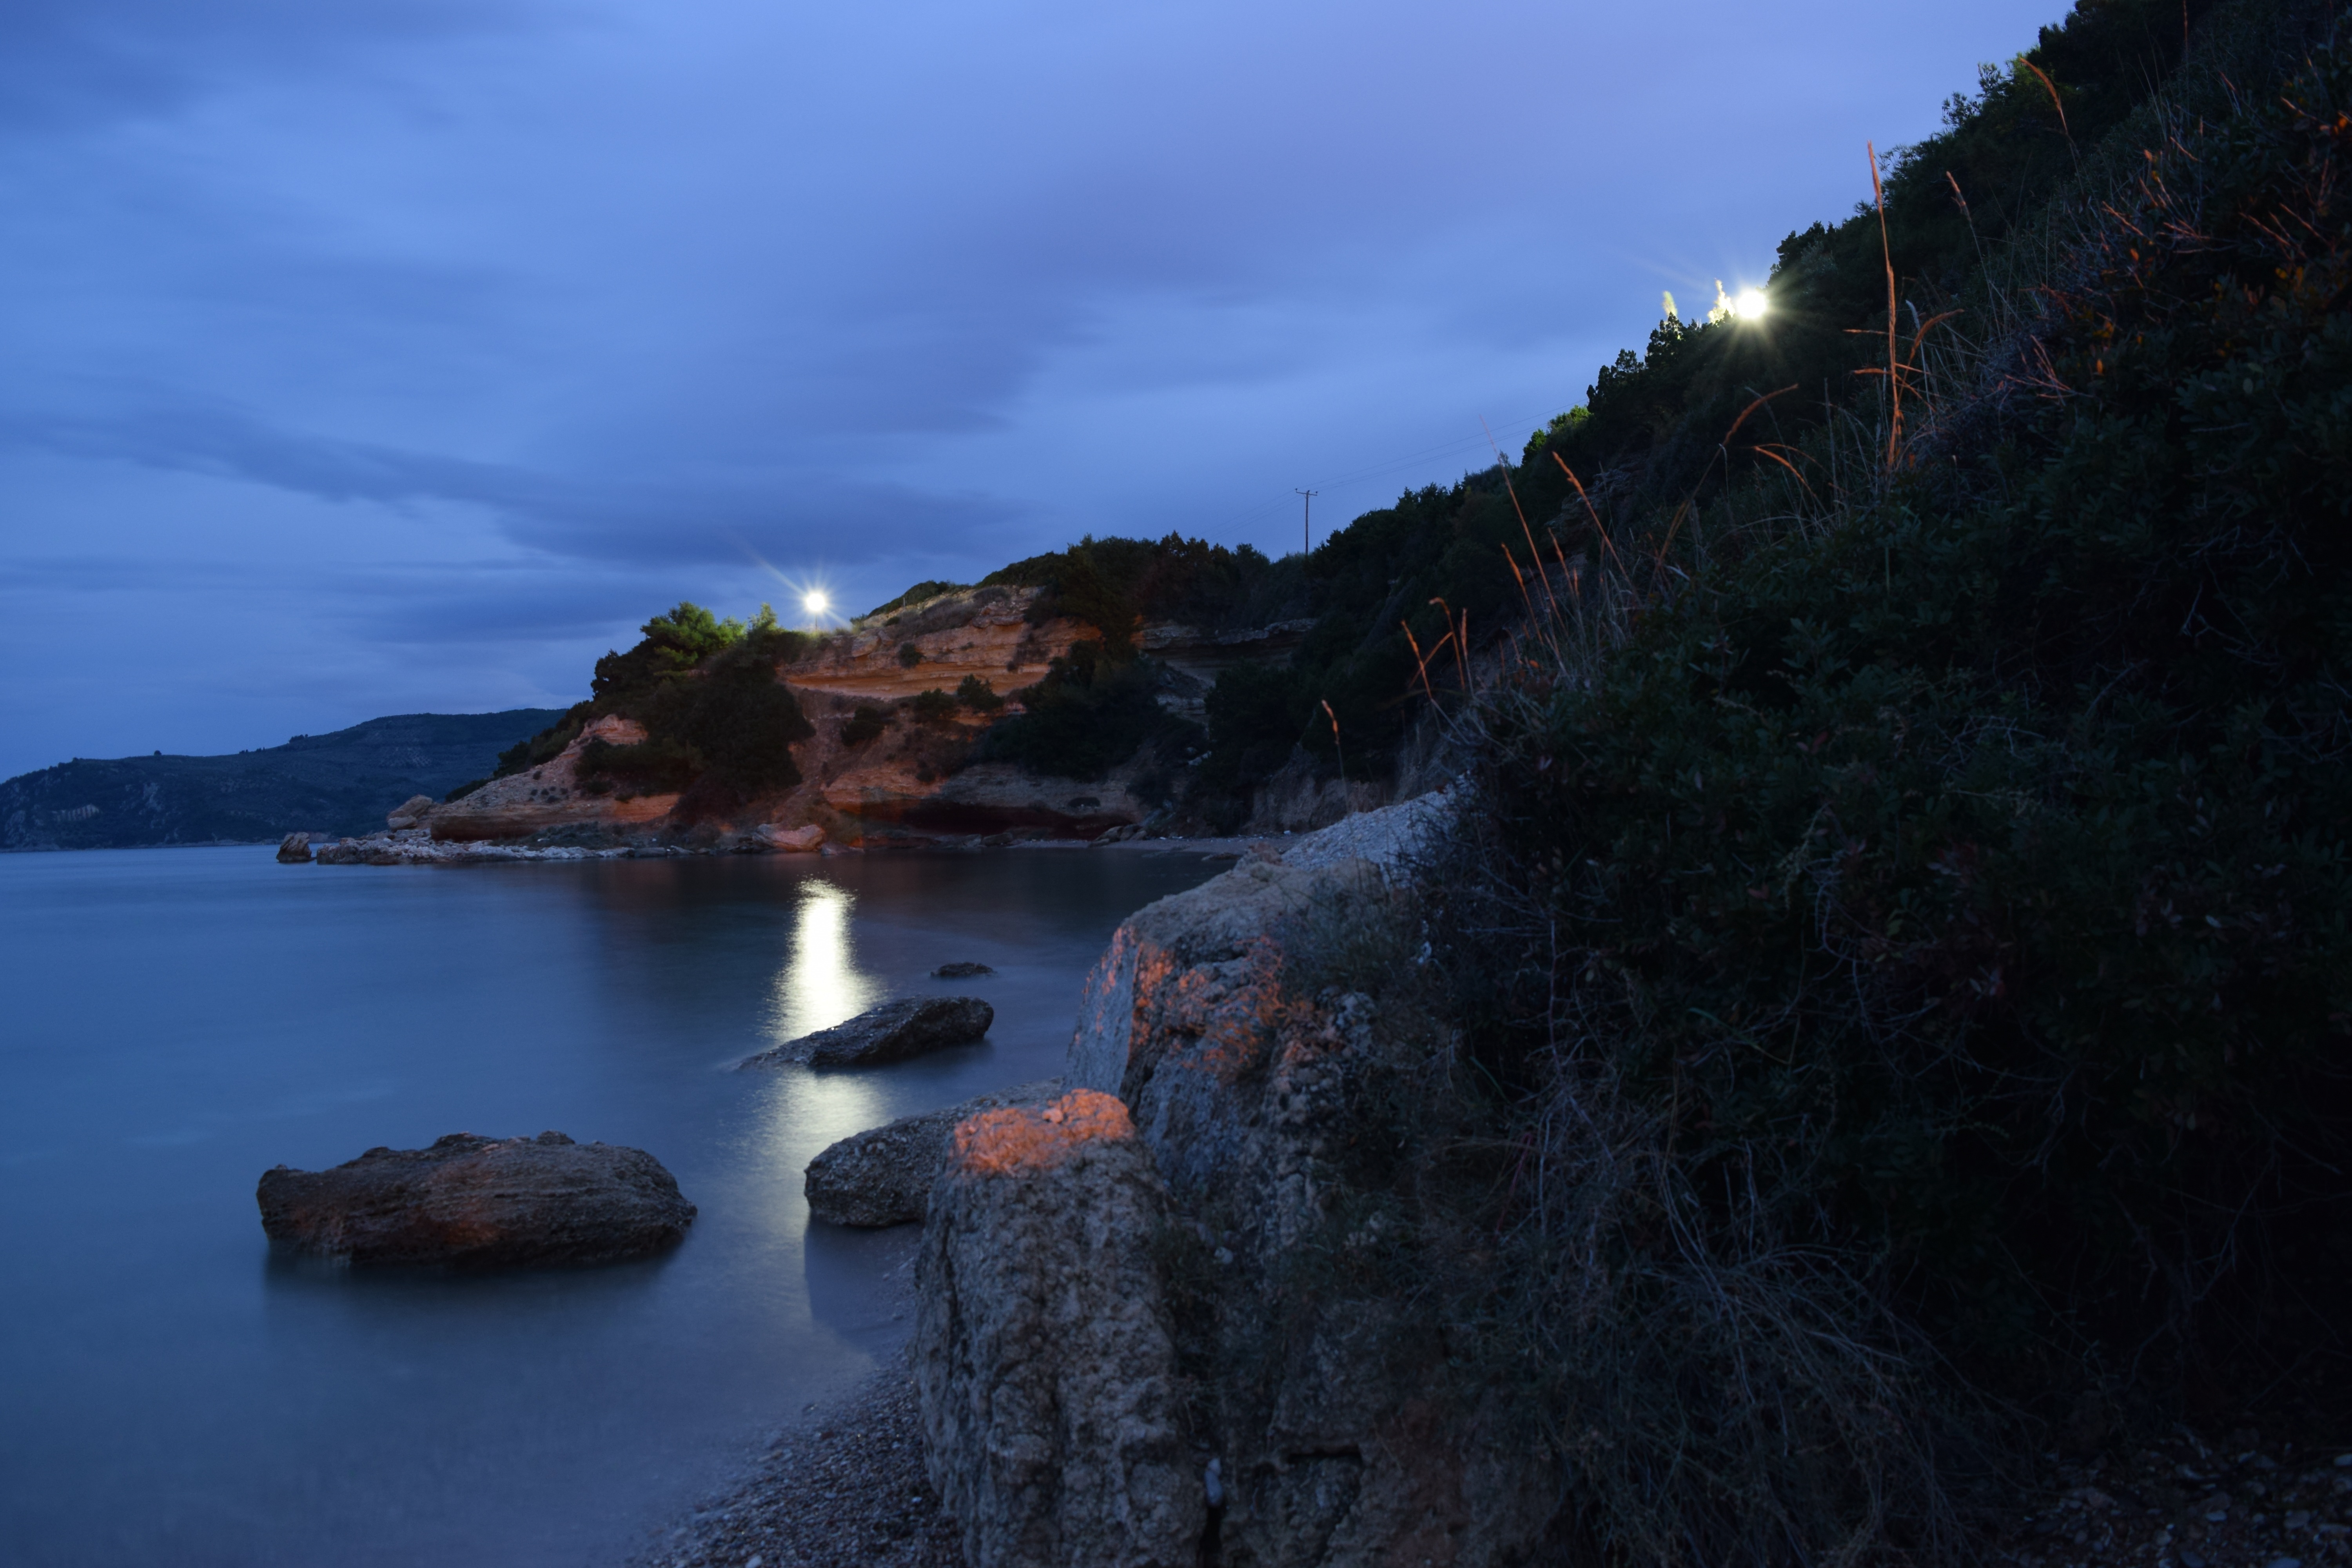
landscape, sea, coast, nature, rock, ocean, mountain, cloud, sunset, shore, lake, cliff, dusk, evening, cove, reflection, bay, fjord, terrain, moon, body of water, landform